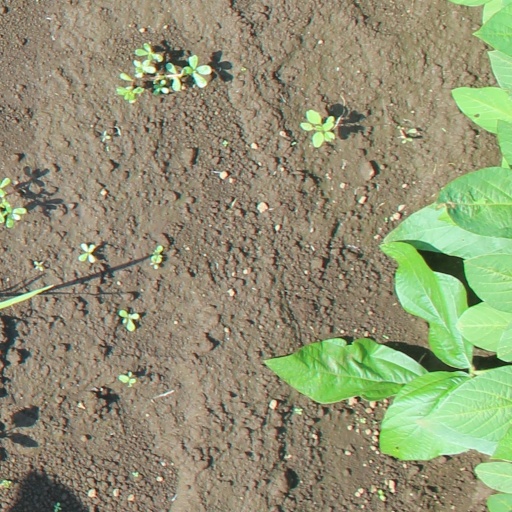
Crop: soybean